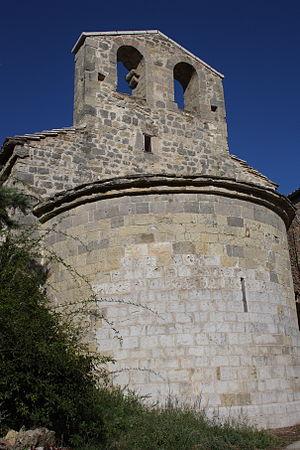
Bras est une commune française située en Pays de la Provence verte dans le département du Var, en région Provence-Alpes-Côte d'Azur.
La chapelle Notre-Dame-de-Bethléem à Bras, municipalité du département du Var, Provence-Alpes-Côte d'Azur, fut érigée au XIIIᵉ siècle et appartenait autrefois à une commanderie de l'ordre du Temple. La chapelle fut inscrite en 1957 au registre des monuments historiques. C'est à présent une propriété privée.